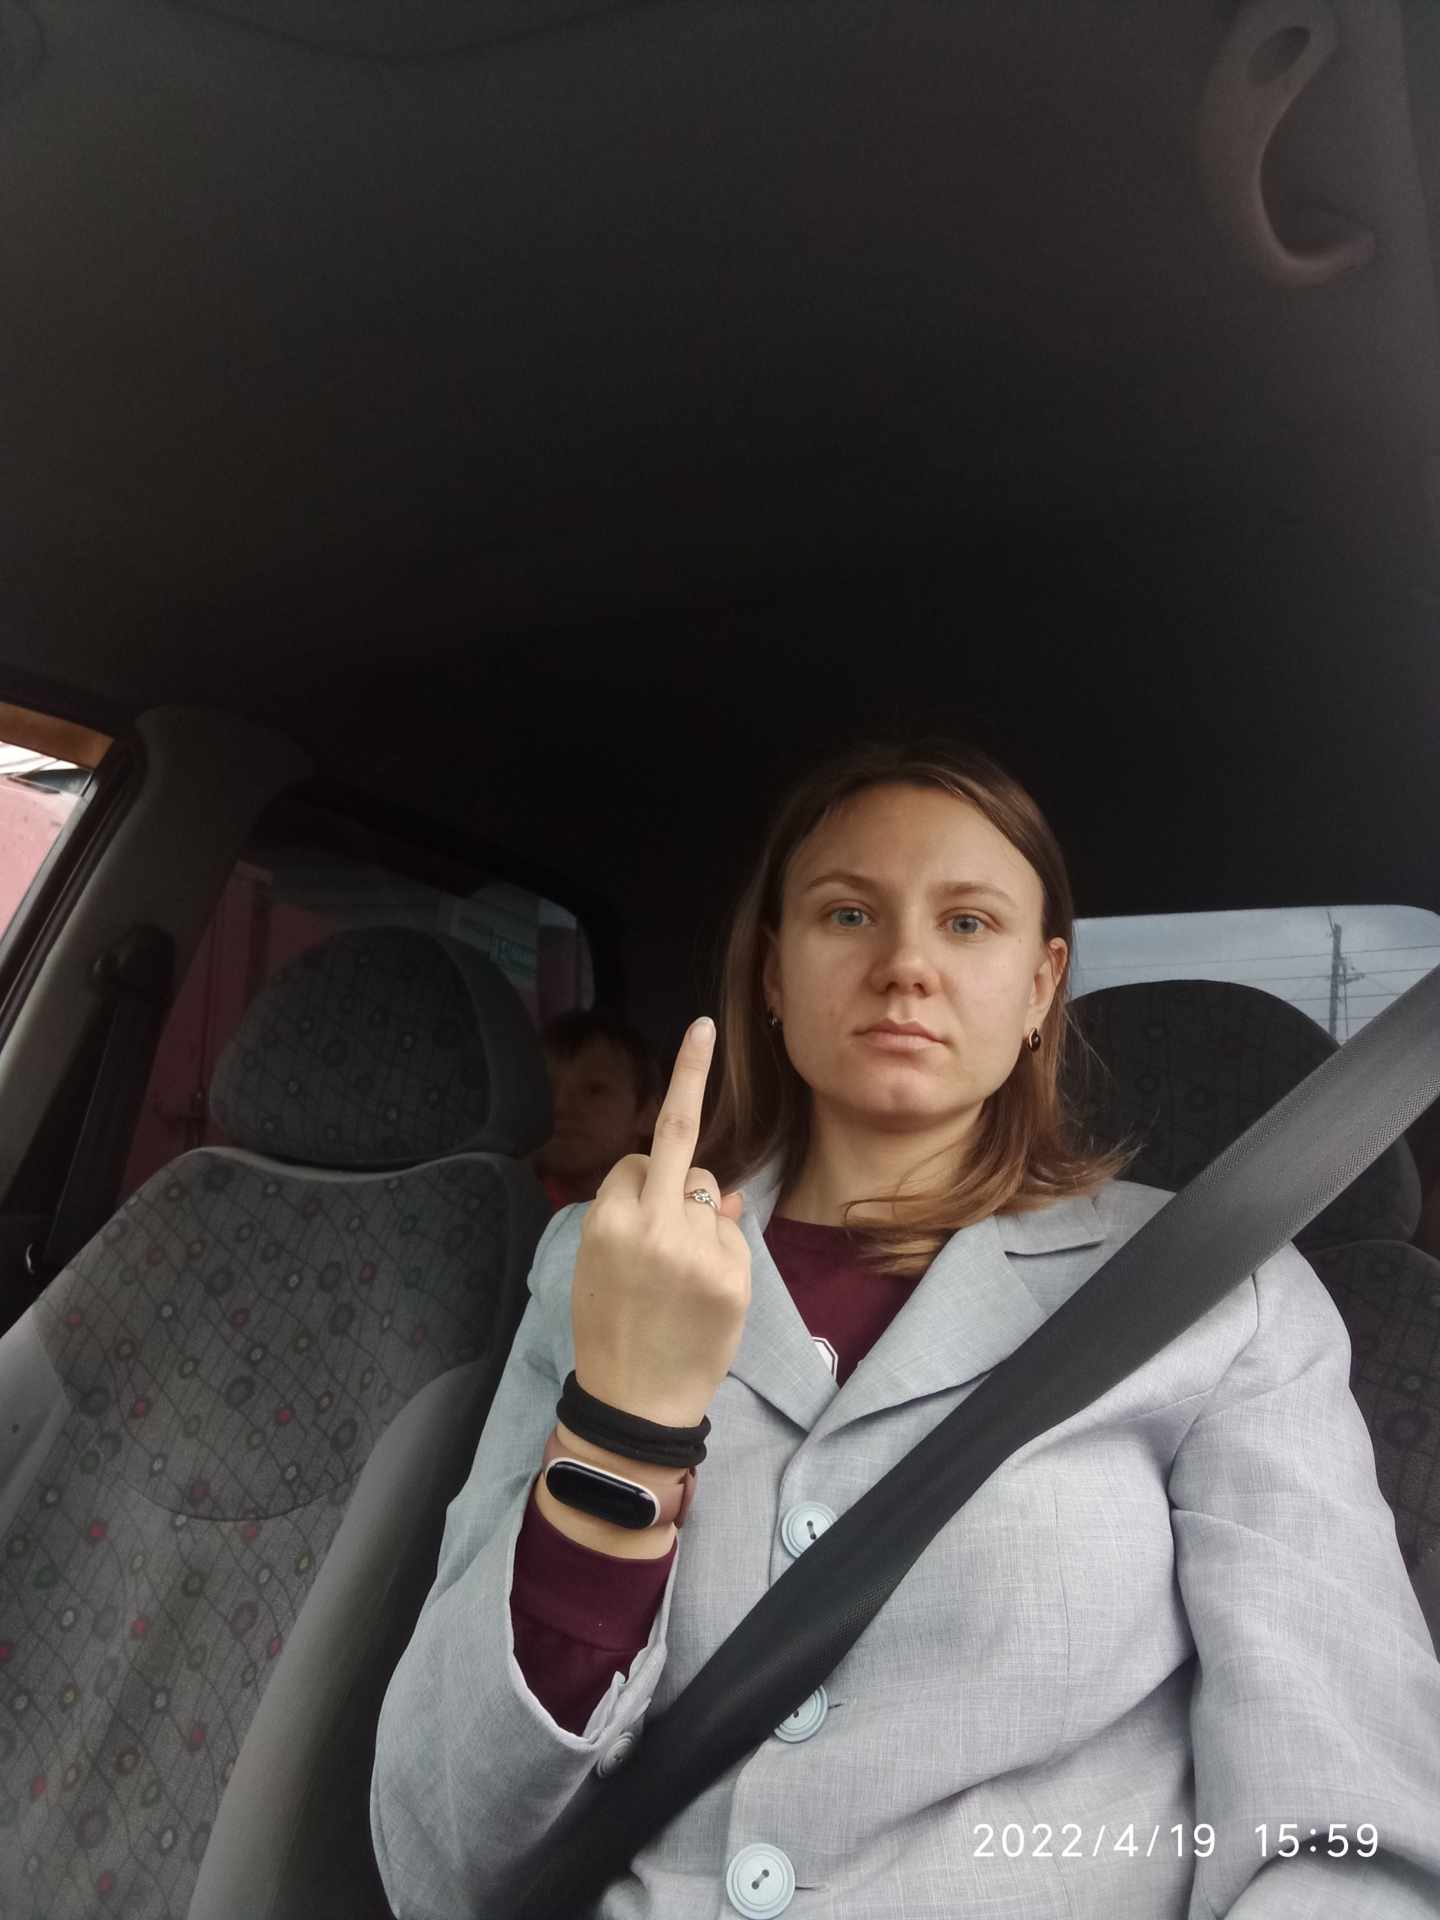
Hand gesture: middle_finger